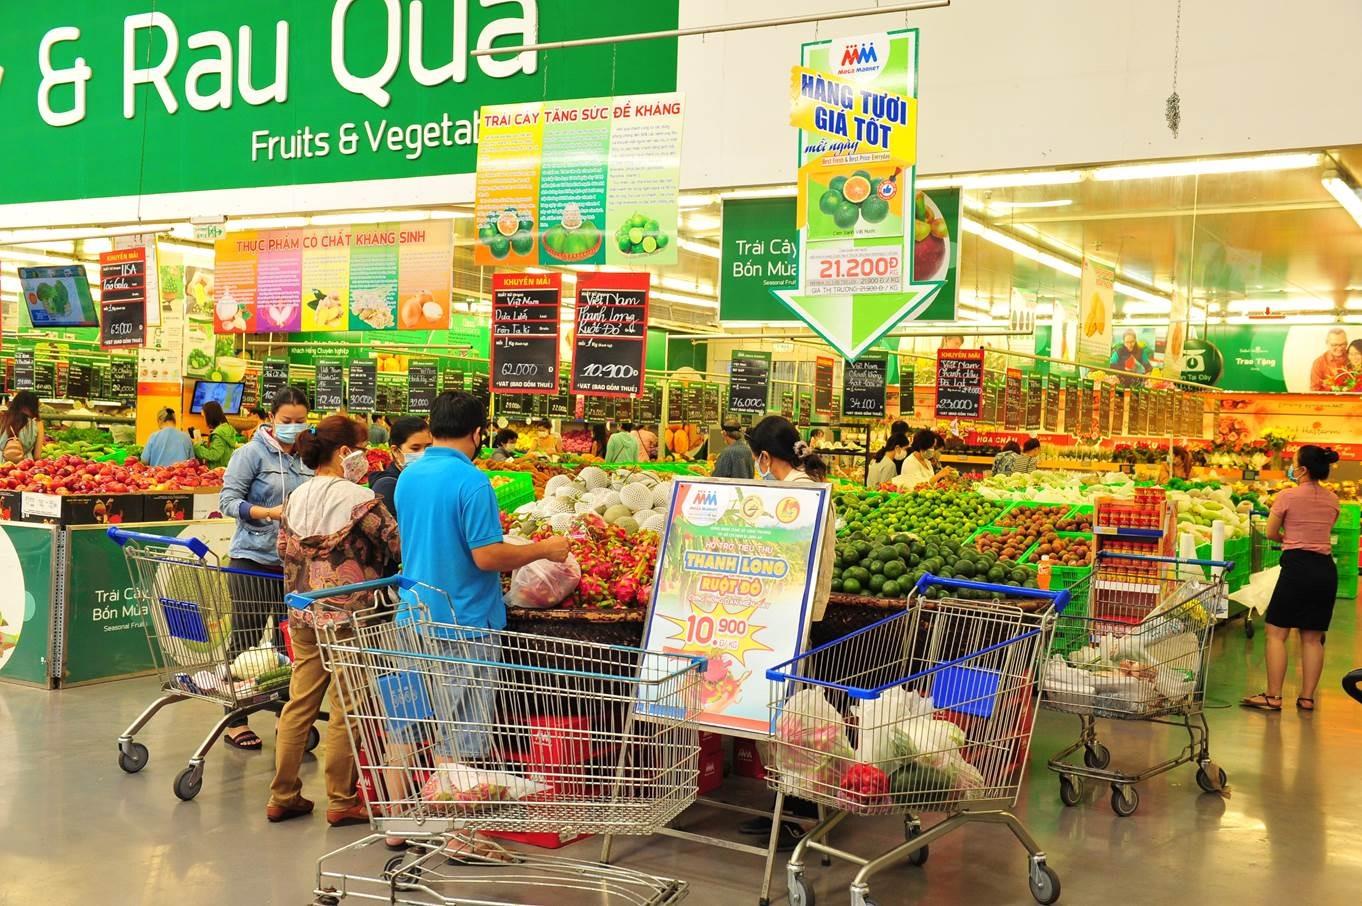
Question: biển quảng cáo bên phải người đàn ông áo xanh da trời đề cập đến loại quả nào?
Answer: biển quảng cáo đề cập đến quả thanh long ruột đỏ